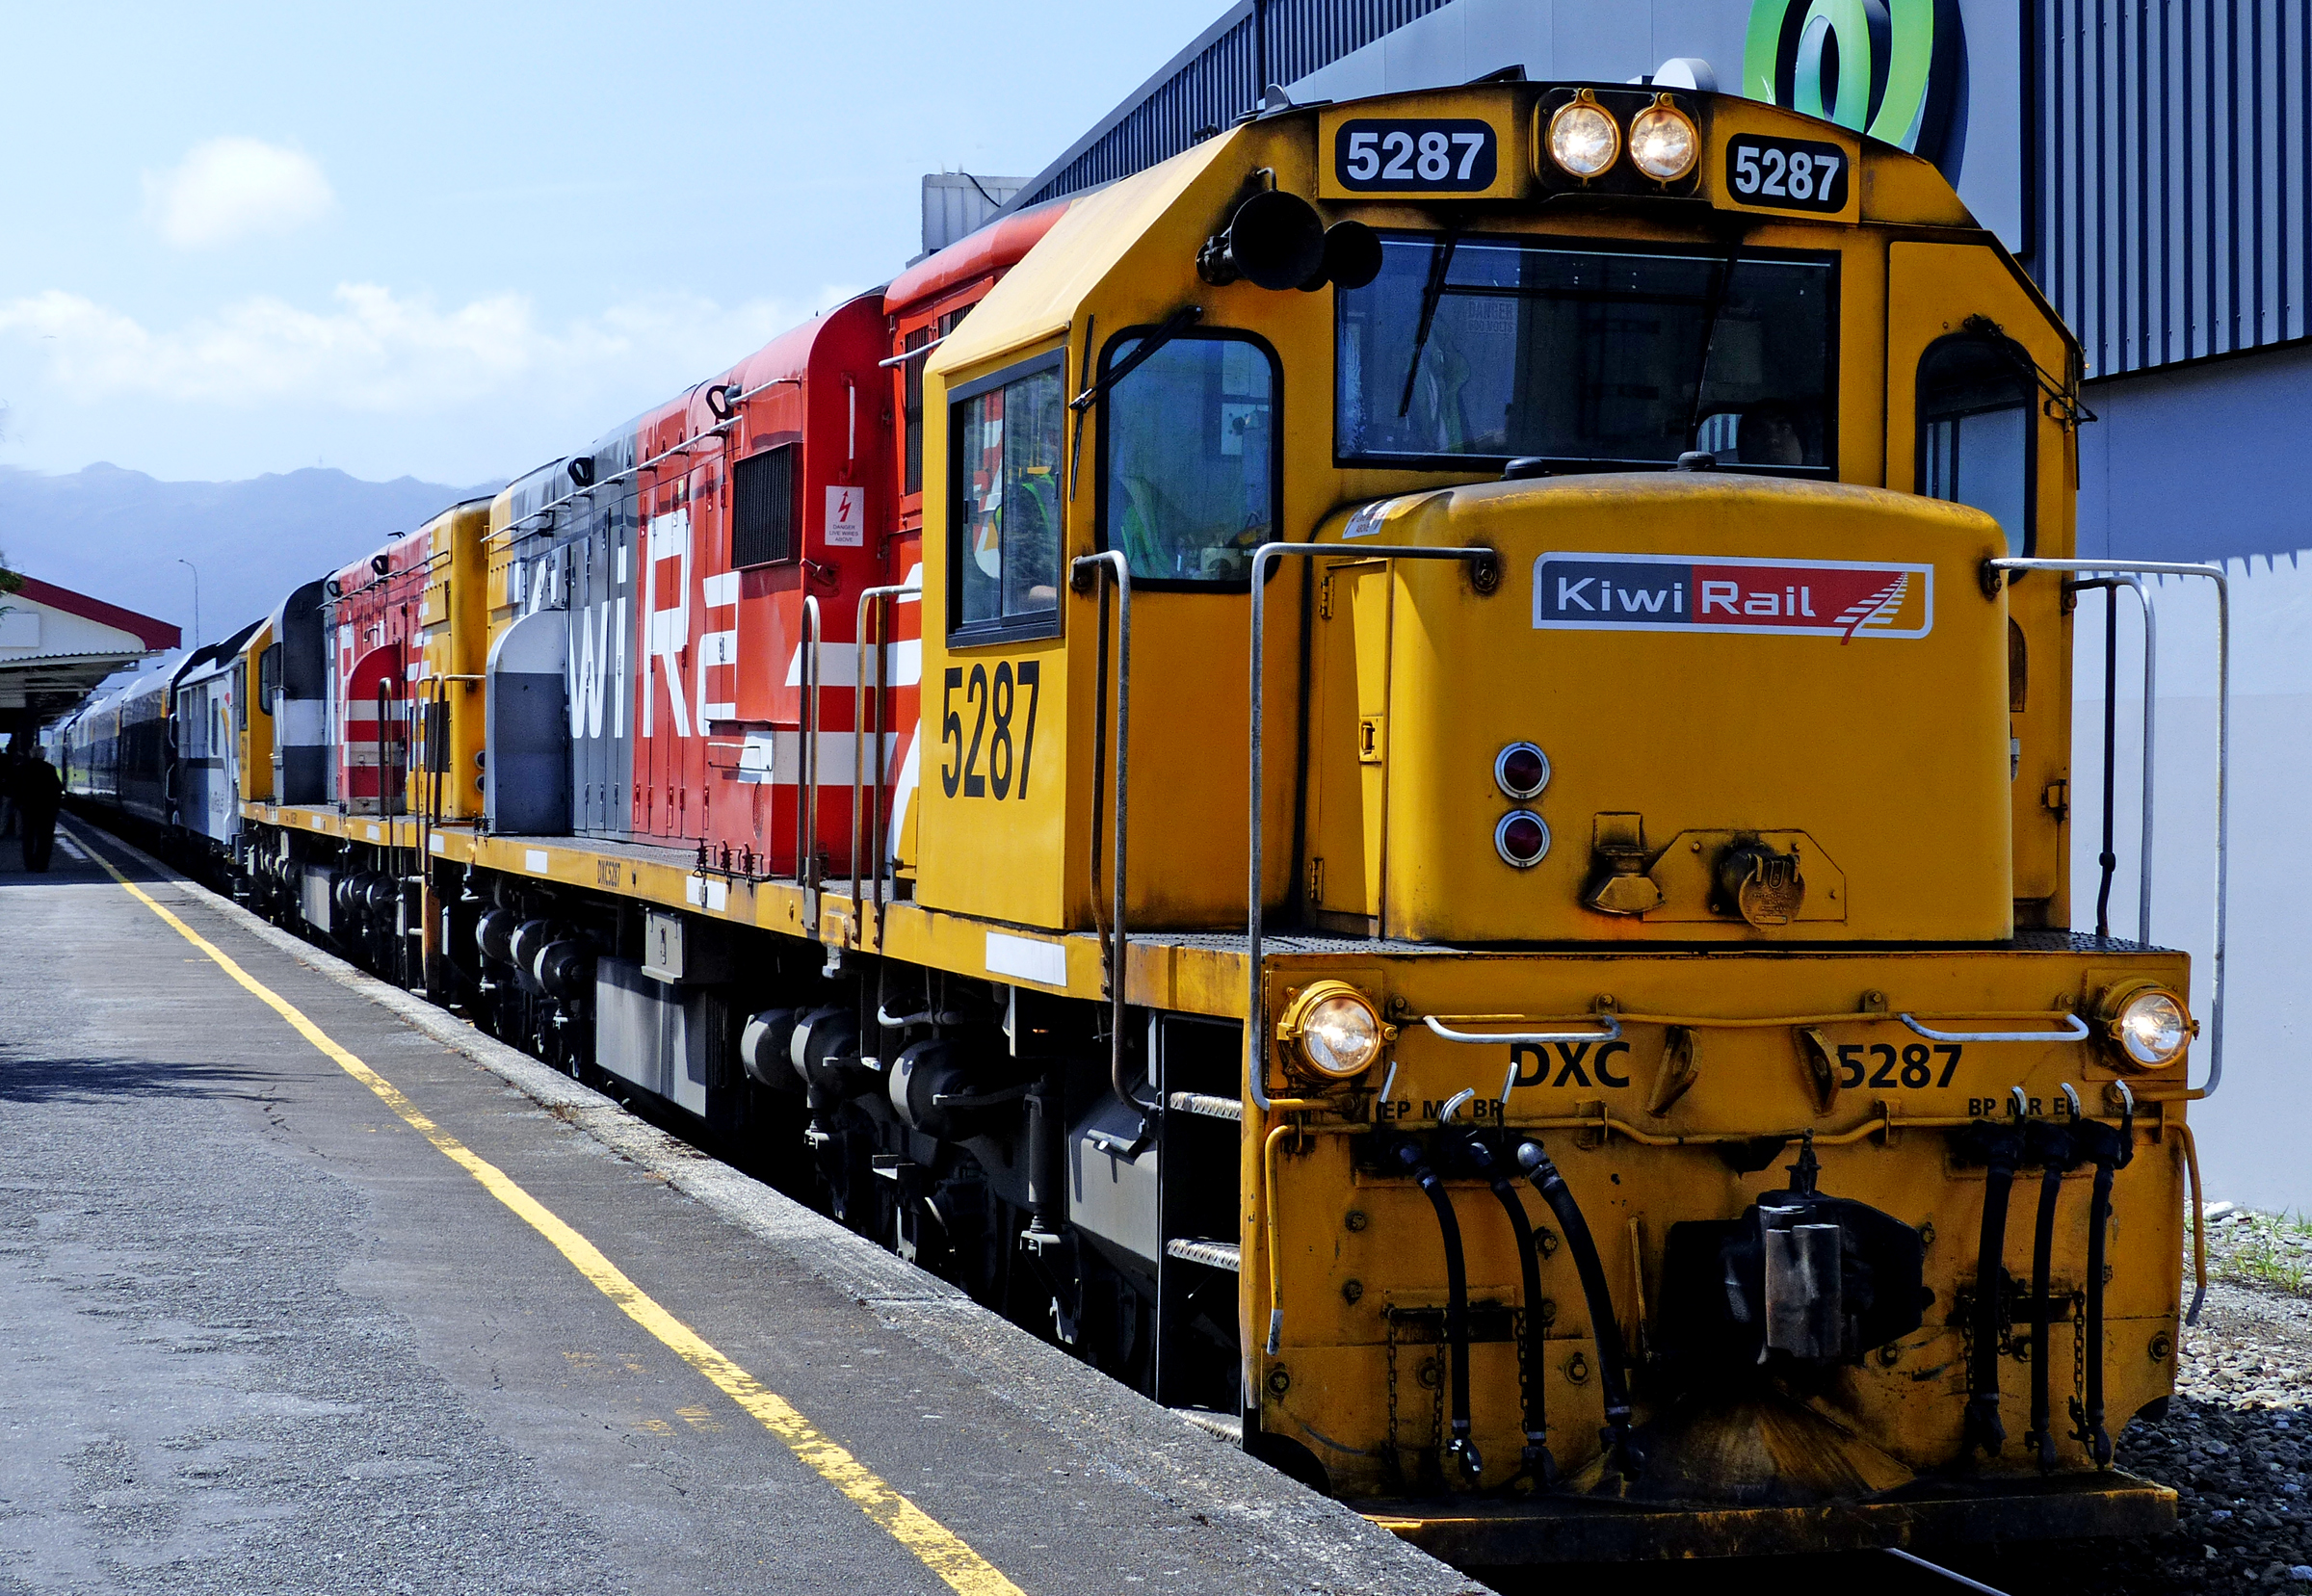
track, train, transport, vehicle, electricity, public transport, locomotive, publicdomain, trains, kiwirail, railwaysnz, transalpineexpress, dxc5287, rail transport, land vehicle, rolling stock, railroad car